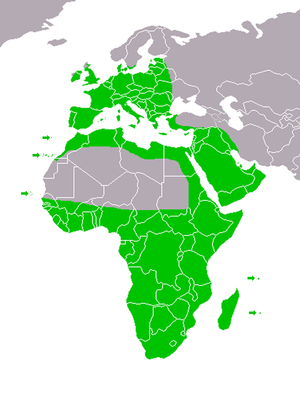
Slørugle
Sløruglens udbredelsesområde
Sløruglens udbredelsesområde
Slørugle er en mellemstor, lys ugle med et karakteristisk hjerteformet ansigt. Den har sorte øjne. Det er en ugle på 33-39 centimeter og med et vingefang på 85-93 centimeter. Hunnen vejer mere end hannen, nemlig 330-460 g.